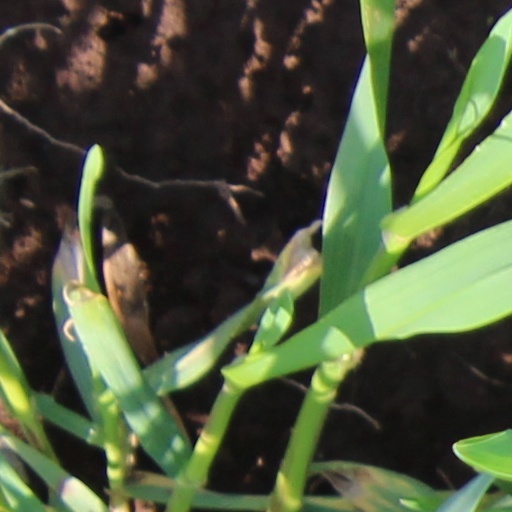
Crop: wheat